His Hands

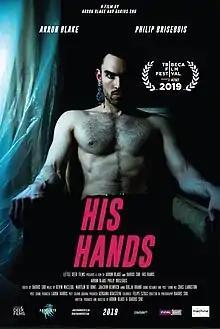

His Hands is a British silent psychological thriller short film written and directed by Arron Blake and Darius Shu released in 2019 by Little Deer Films and Silverprince Pictures. It tells the story of two men of different age meeting for the strangest encounter of their lives. The film stars Arron Blake and Philip Brisebois as the film explores themes of sexuality, loneliness, ageism and identity. The film had its world premiere at Tribeca Film Festival 2019 and was nominated for Best Narrative Short. The film's streaming debut was on "Amazon Prime Video."